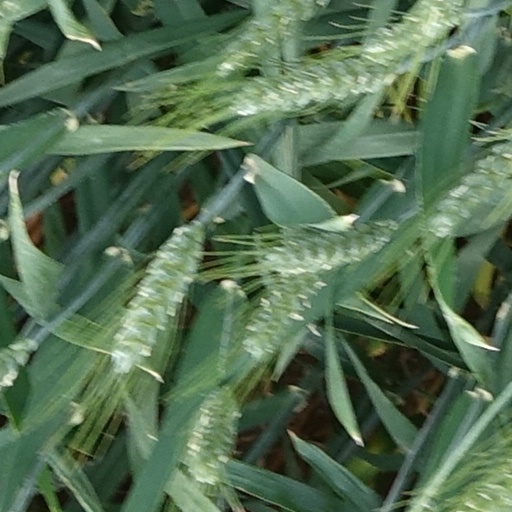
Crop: wheat